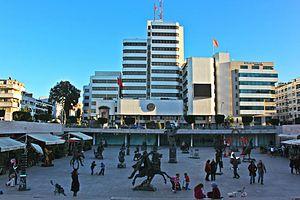
Pietri Square
Rabat est la capitale du Maroc.